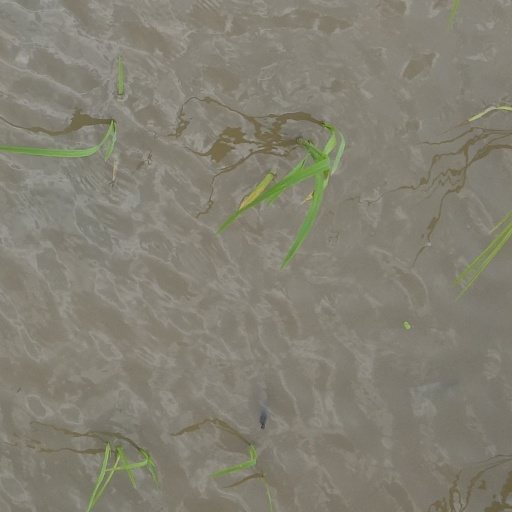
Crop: rice